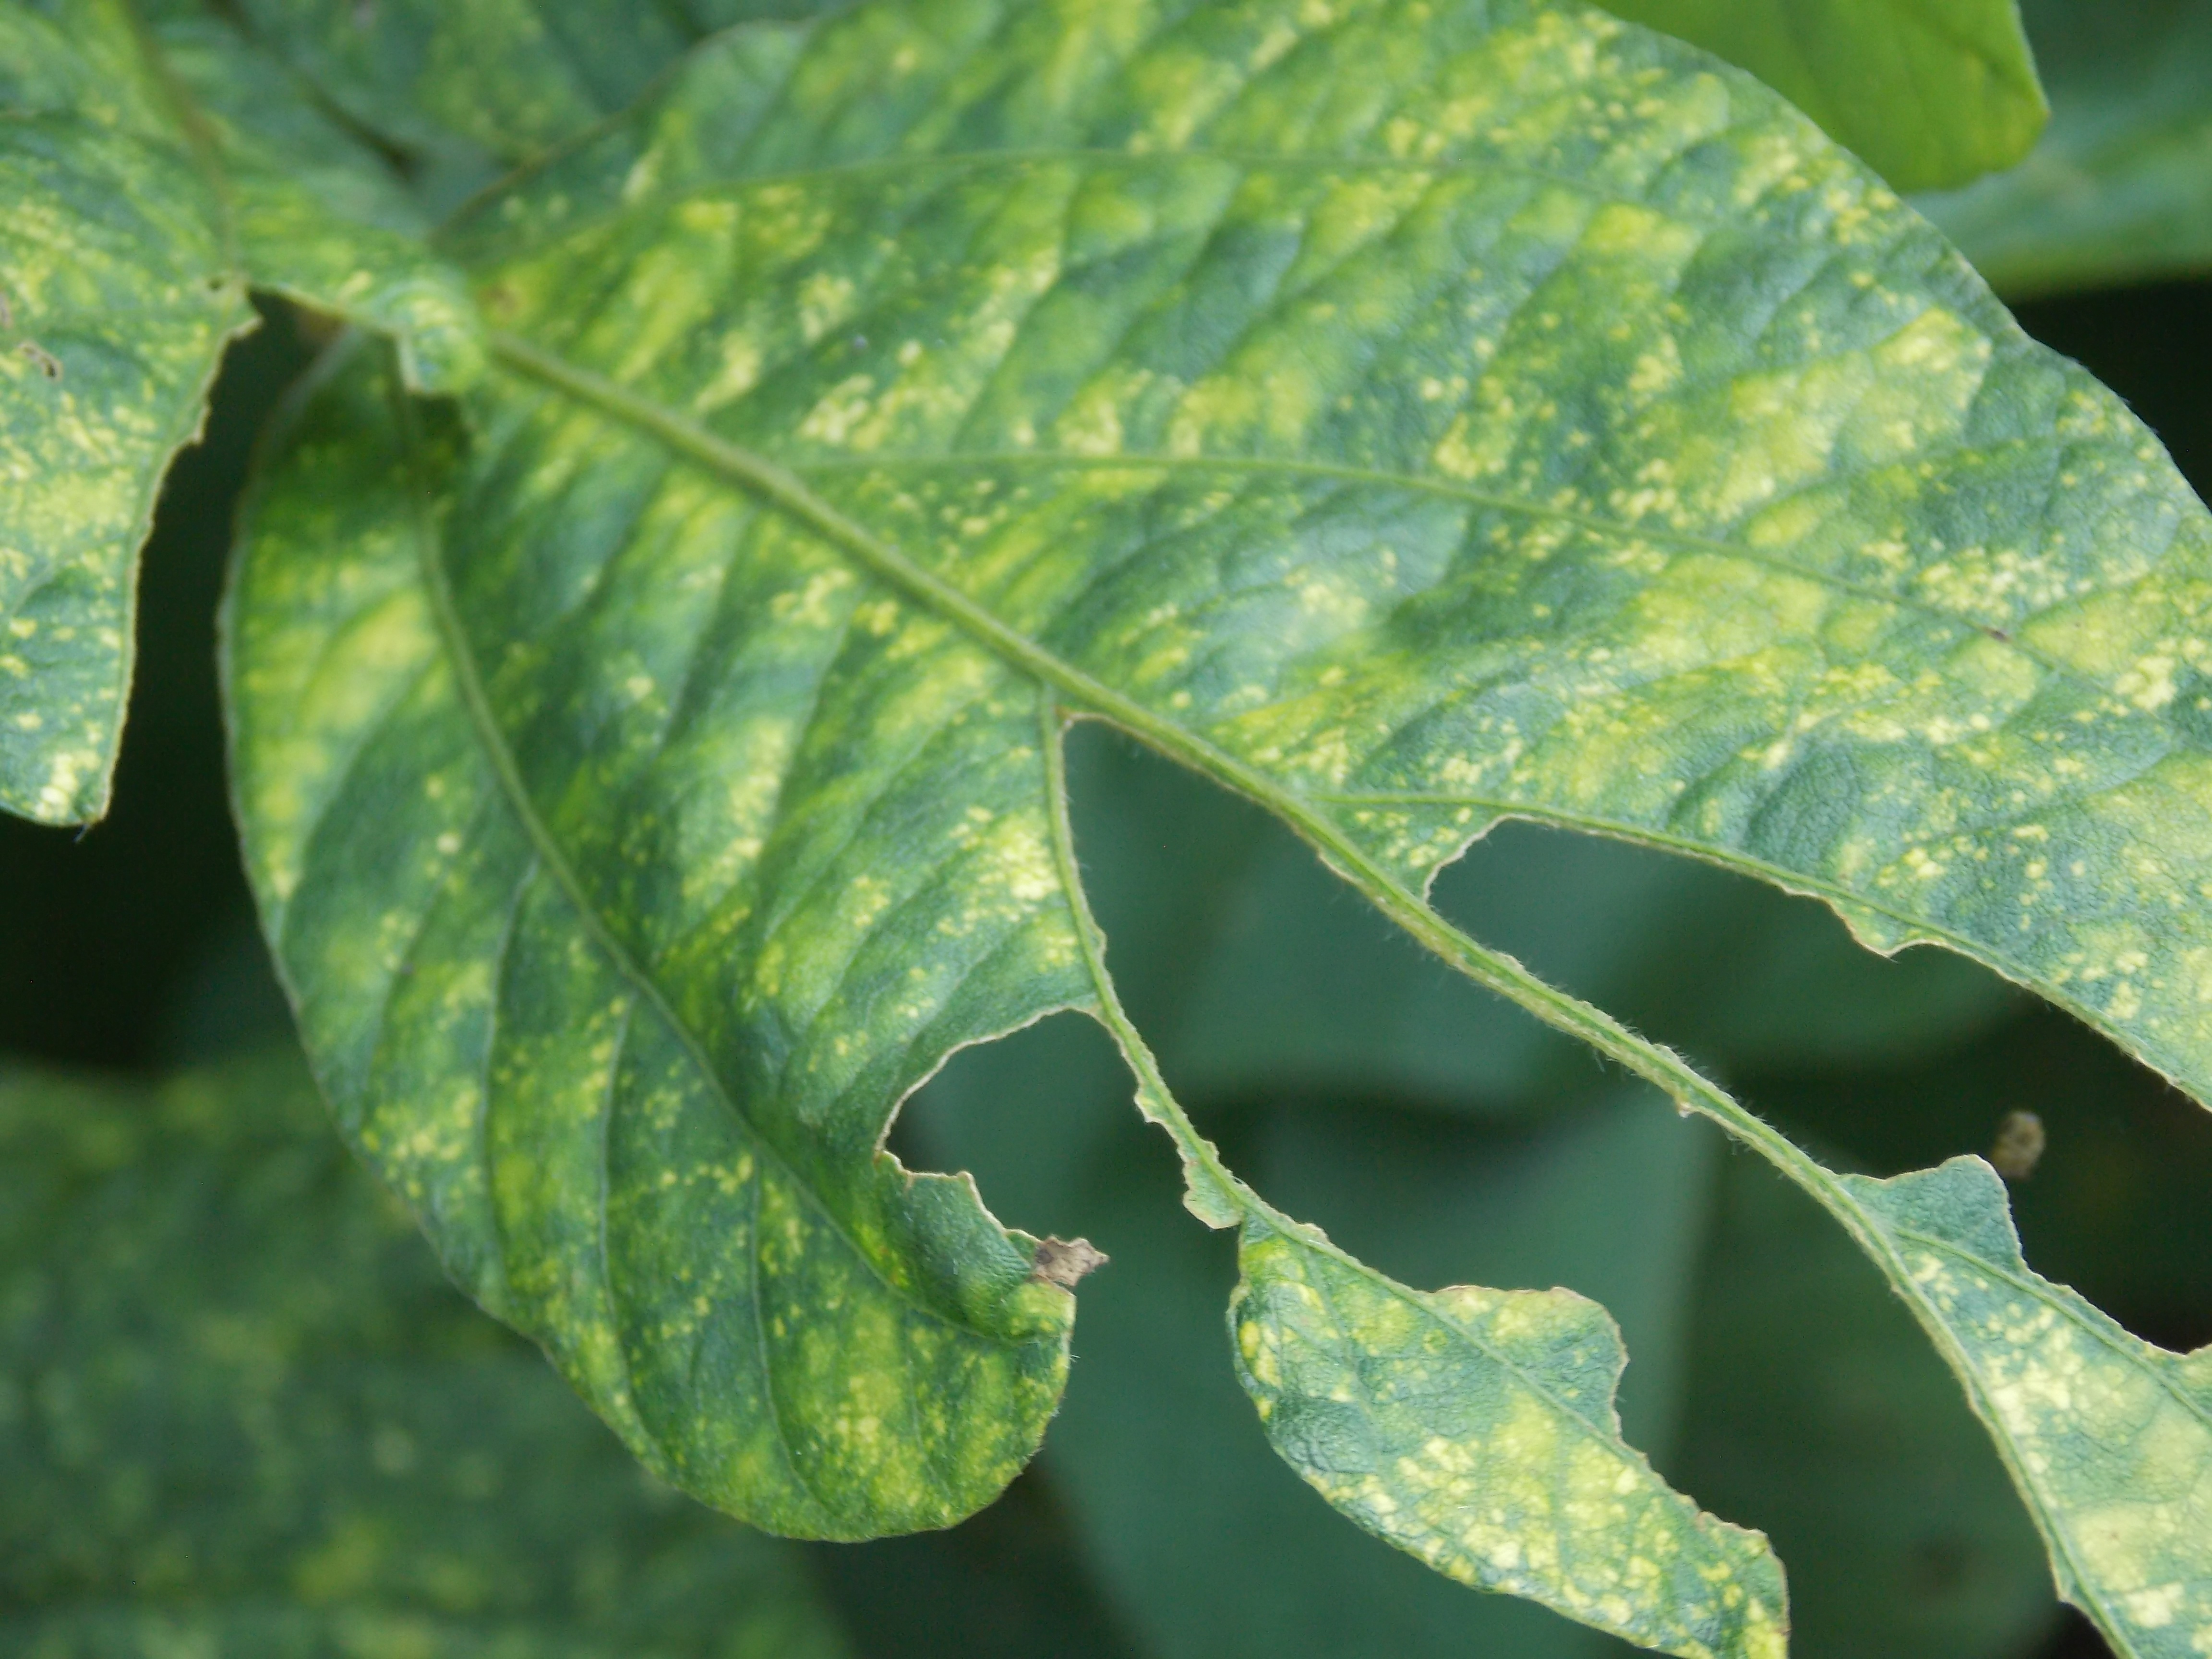
Label: Disease